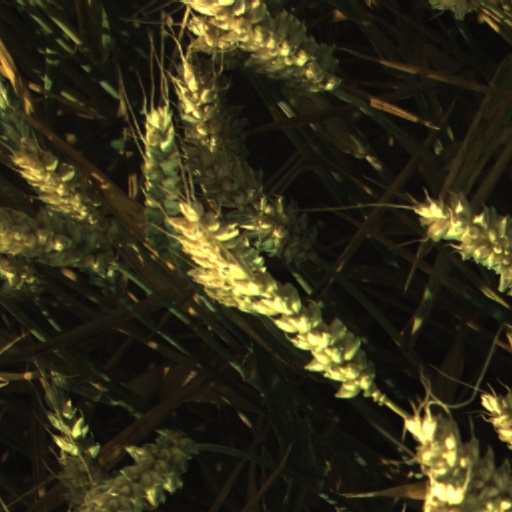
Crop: wheat